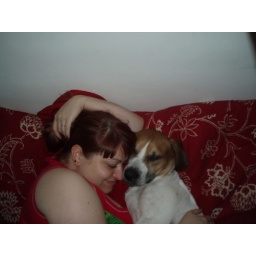
he prefers to have his head on the pillow and paws all up in my face